Lauda Air

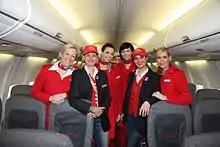
Lauda Air flight attendants wearing the airline's trademark denim jeans.

Lauda Air was established in April 1979 by former Formula One world motor racing champion Niki Lauda with two Fokker F27s. In 1985, ITAS Austria purchased a 49% shareholding. Scheduled services began in 1988. In 1991 the fleet consisted of two Boeing 737-300s, two Boeing 767-300ERs and a Learjet 36.